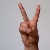
The image shows a hand gesture representing the letter 'V' in Indian Sign Language.